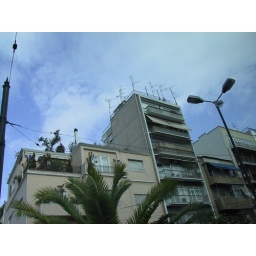
Almost every building in Athens has this forest of antenna on top. Apparently there is no cable.